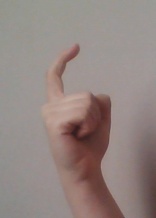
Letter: ra